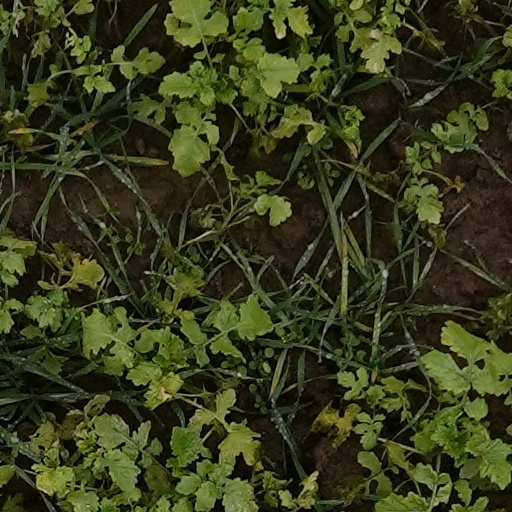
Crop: wheat